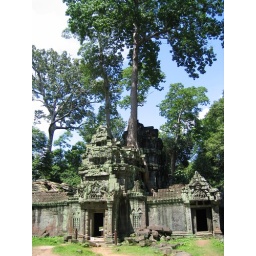
Yet another tree in a building